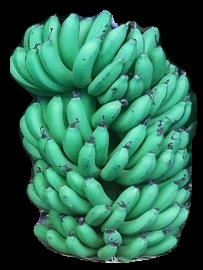
Variety: pachbale
Grade: grade1